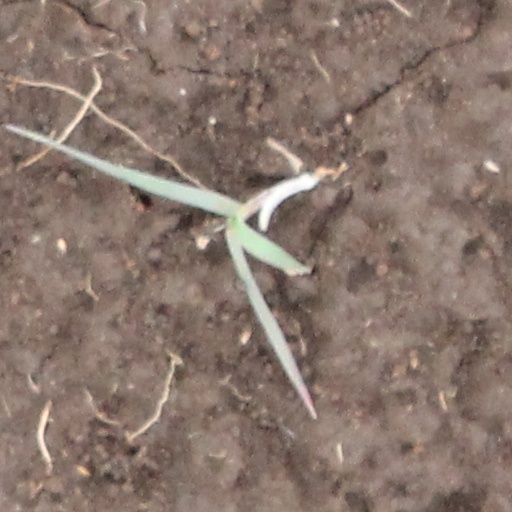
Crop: wheat